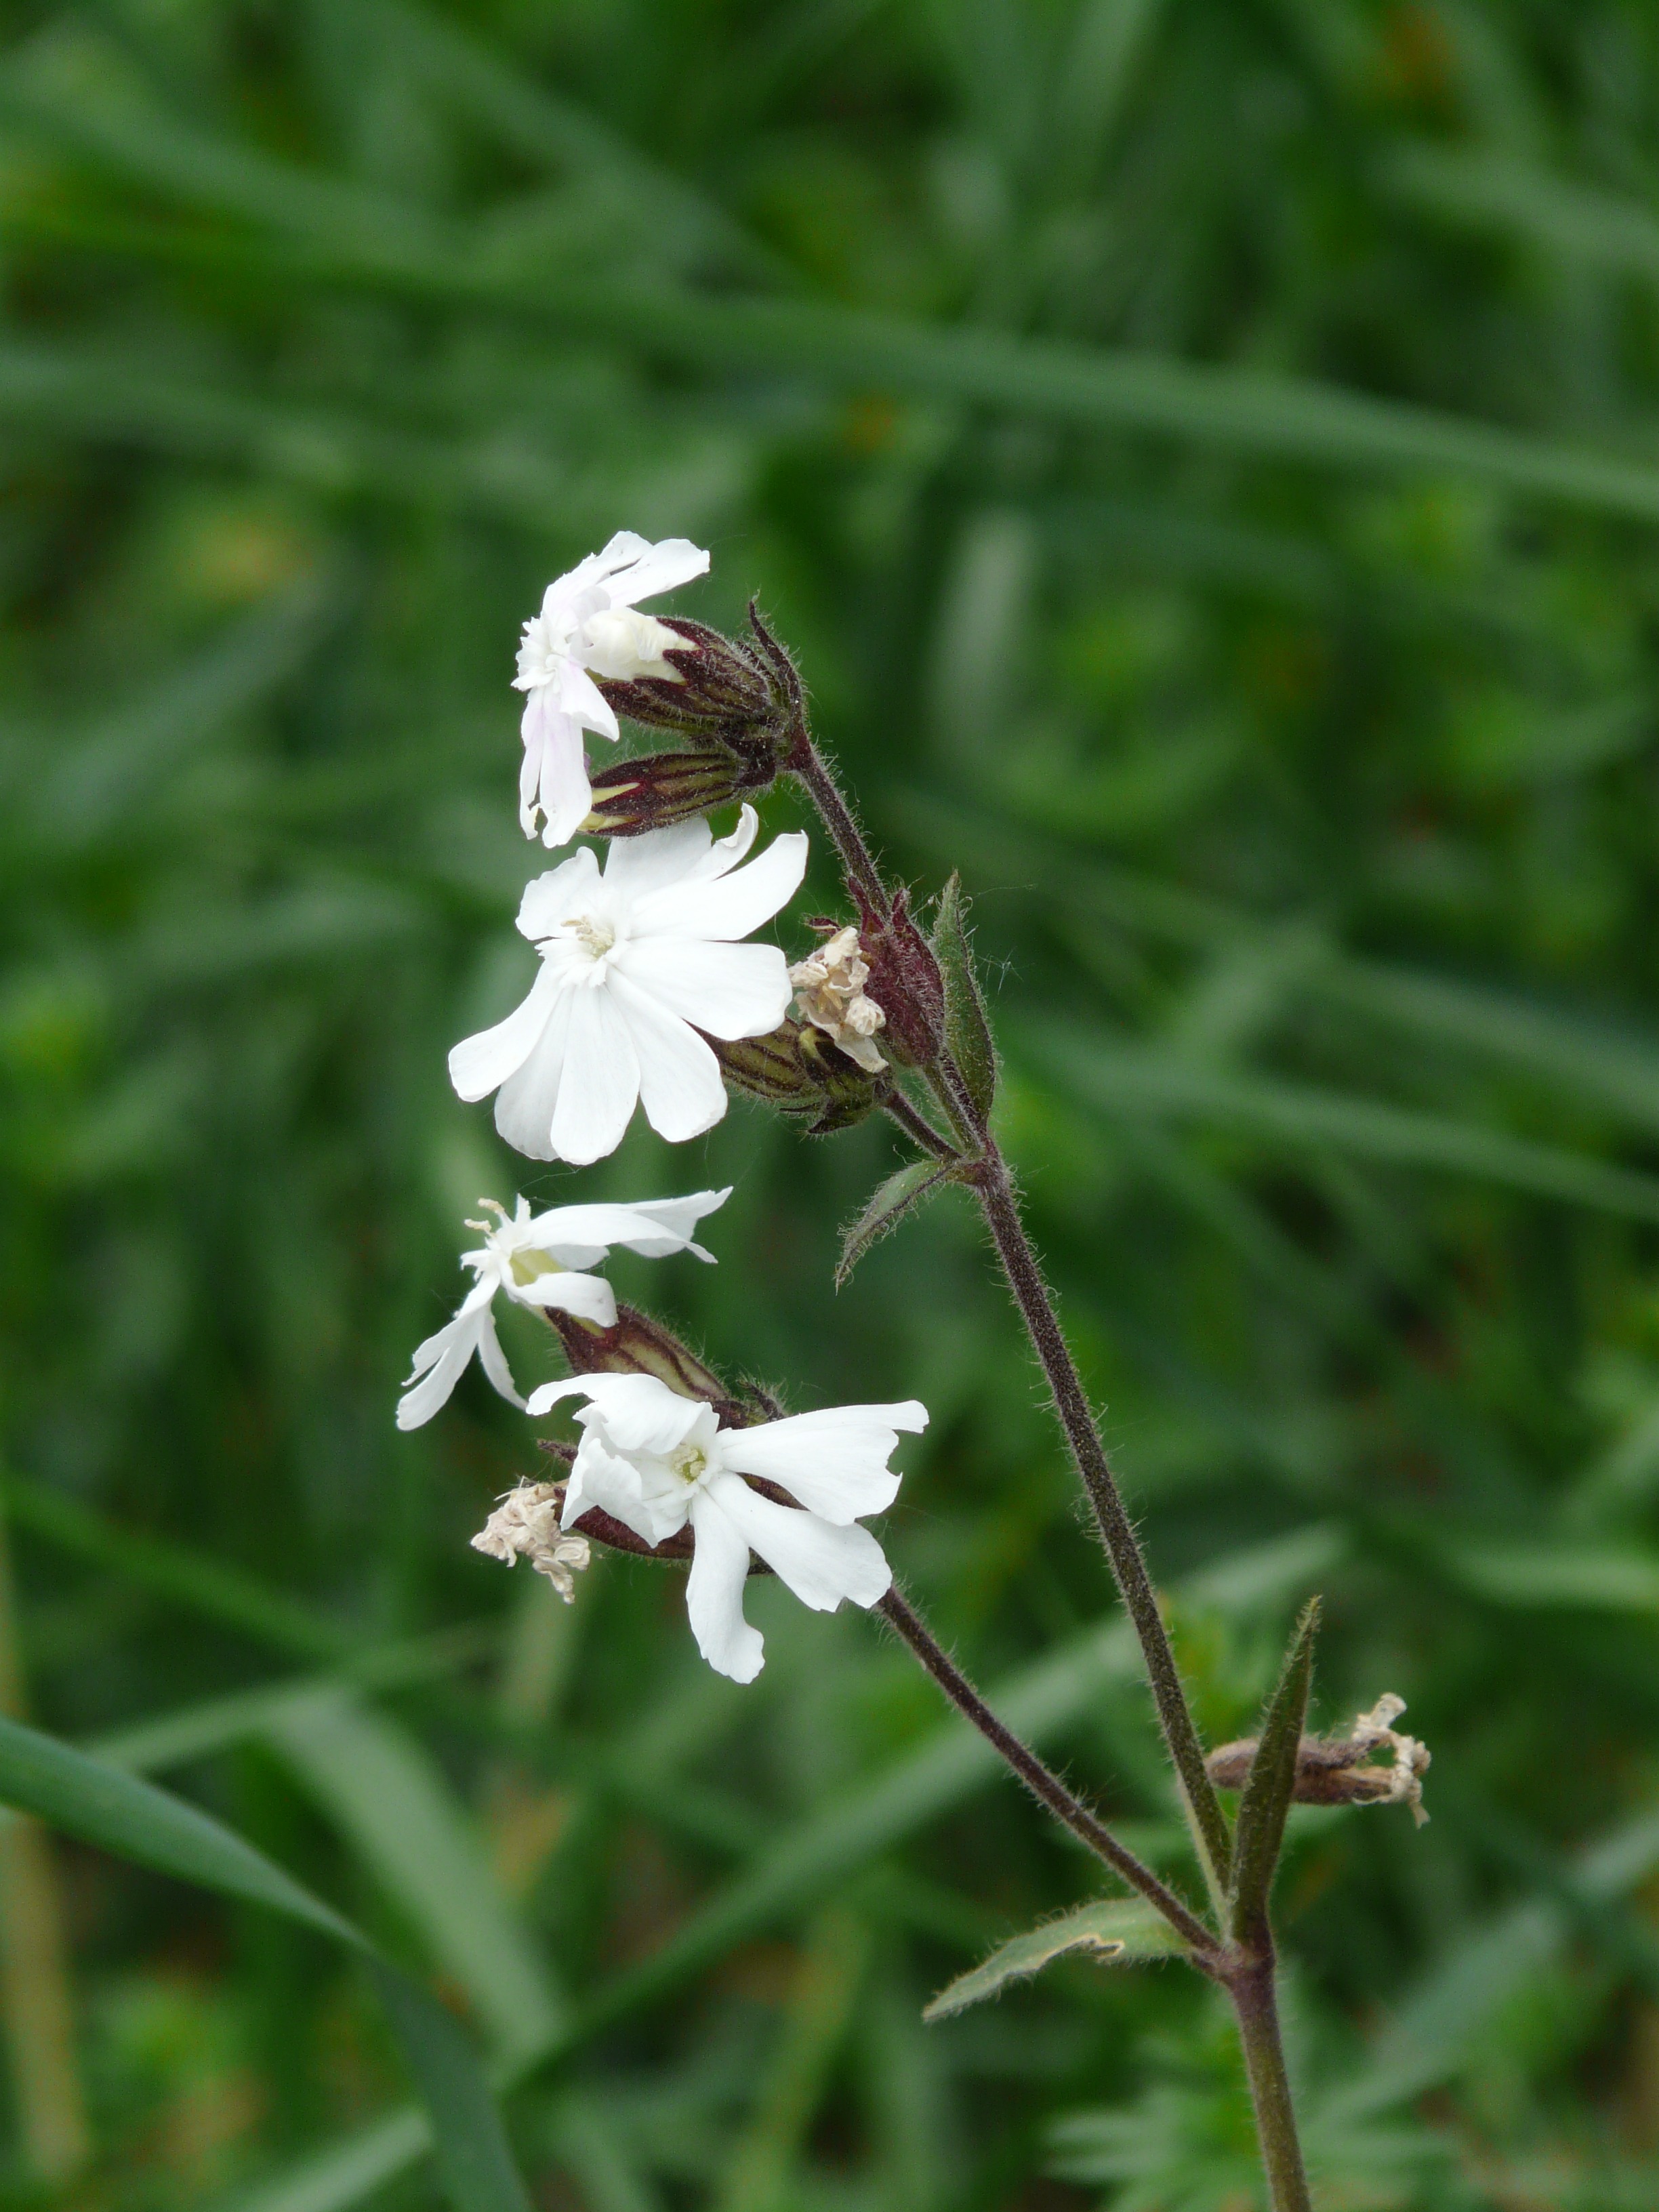
blossom, plant, white, meadow, flower, bloom, herb, botany, flora, wildflower, euphrasia, macro photography, flowering plant, carnation family, campion, white lichtnelke, white nachtnelke, white leimkraut, caryophyllaceae, land plant, pink family, silene latifolia, night lichtnelke, melandrium